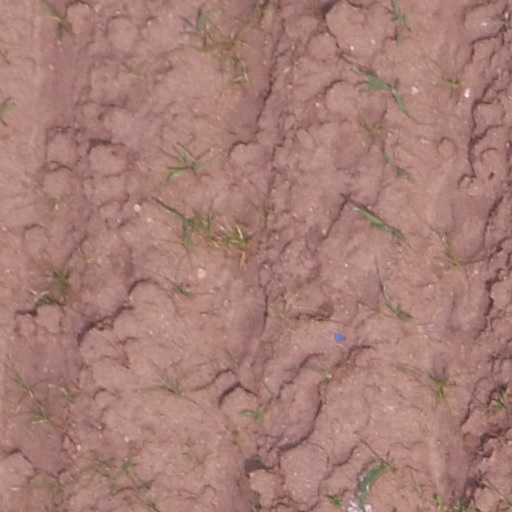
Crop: maize; corn